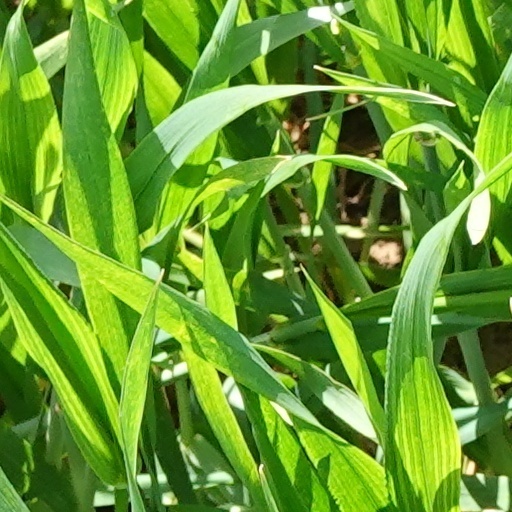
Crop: wheat